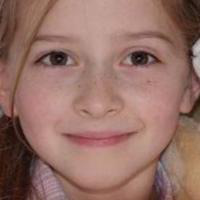
Age group: age 01-10